Plessey

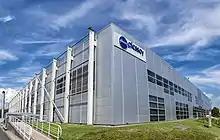
Plessey Semiconductors headquarters in Roborough, Plymouth in August 2017

Plessey continues to operate in the Roborough site with leading-edge 150mm and 200mm wafer processing facilities to undertake design, test and assembly of products, and a comprehensive suite of photonic characterisation and applications laboratories.